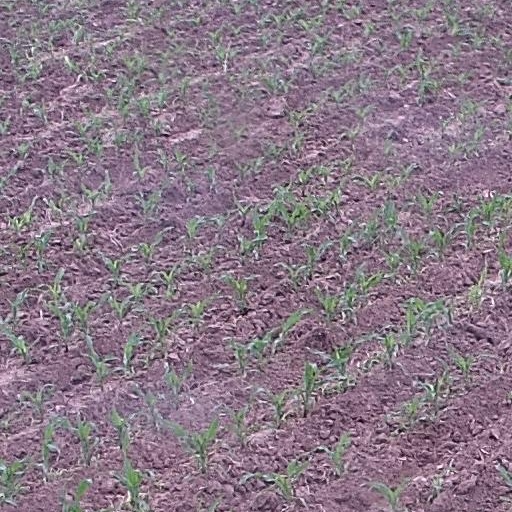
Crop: maize; corn